Jaime Alguersuari

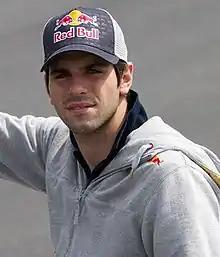
Alguersuari at the 2010 Canadian Grand Prix

Jaime Víctor Alguersuari Escudero (born 23 March 1990), also known by his stage name Squire, is a Spanish former racing driver, broadcaster and DJ, who competed in Formula One from to .